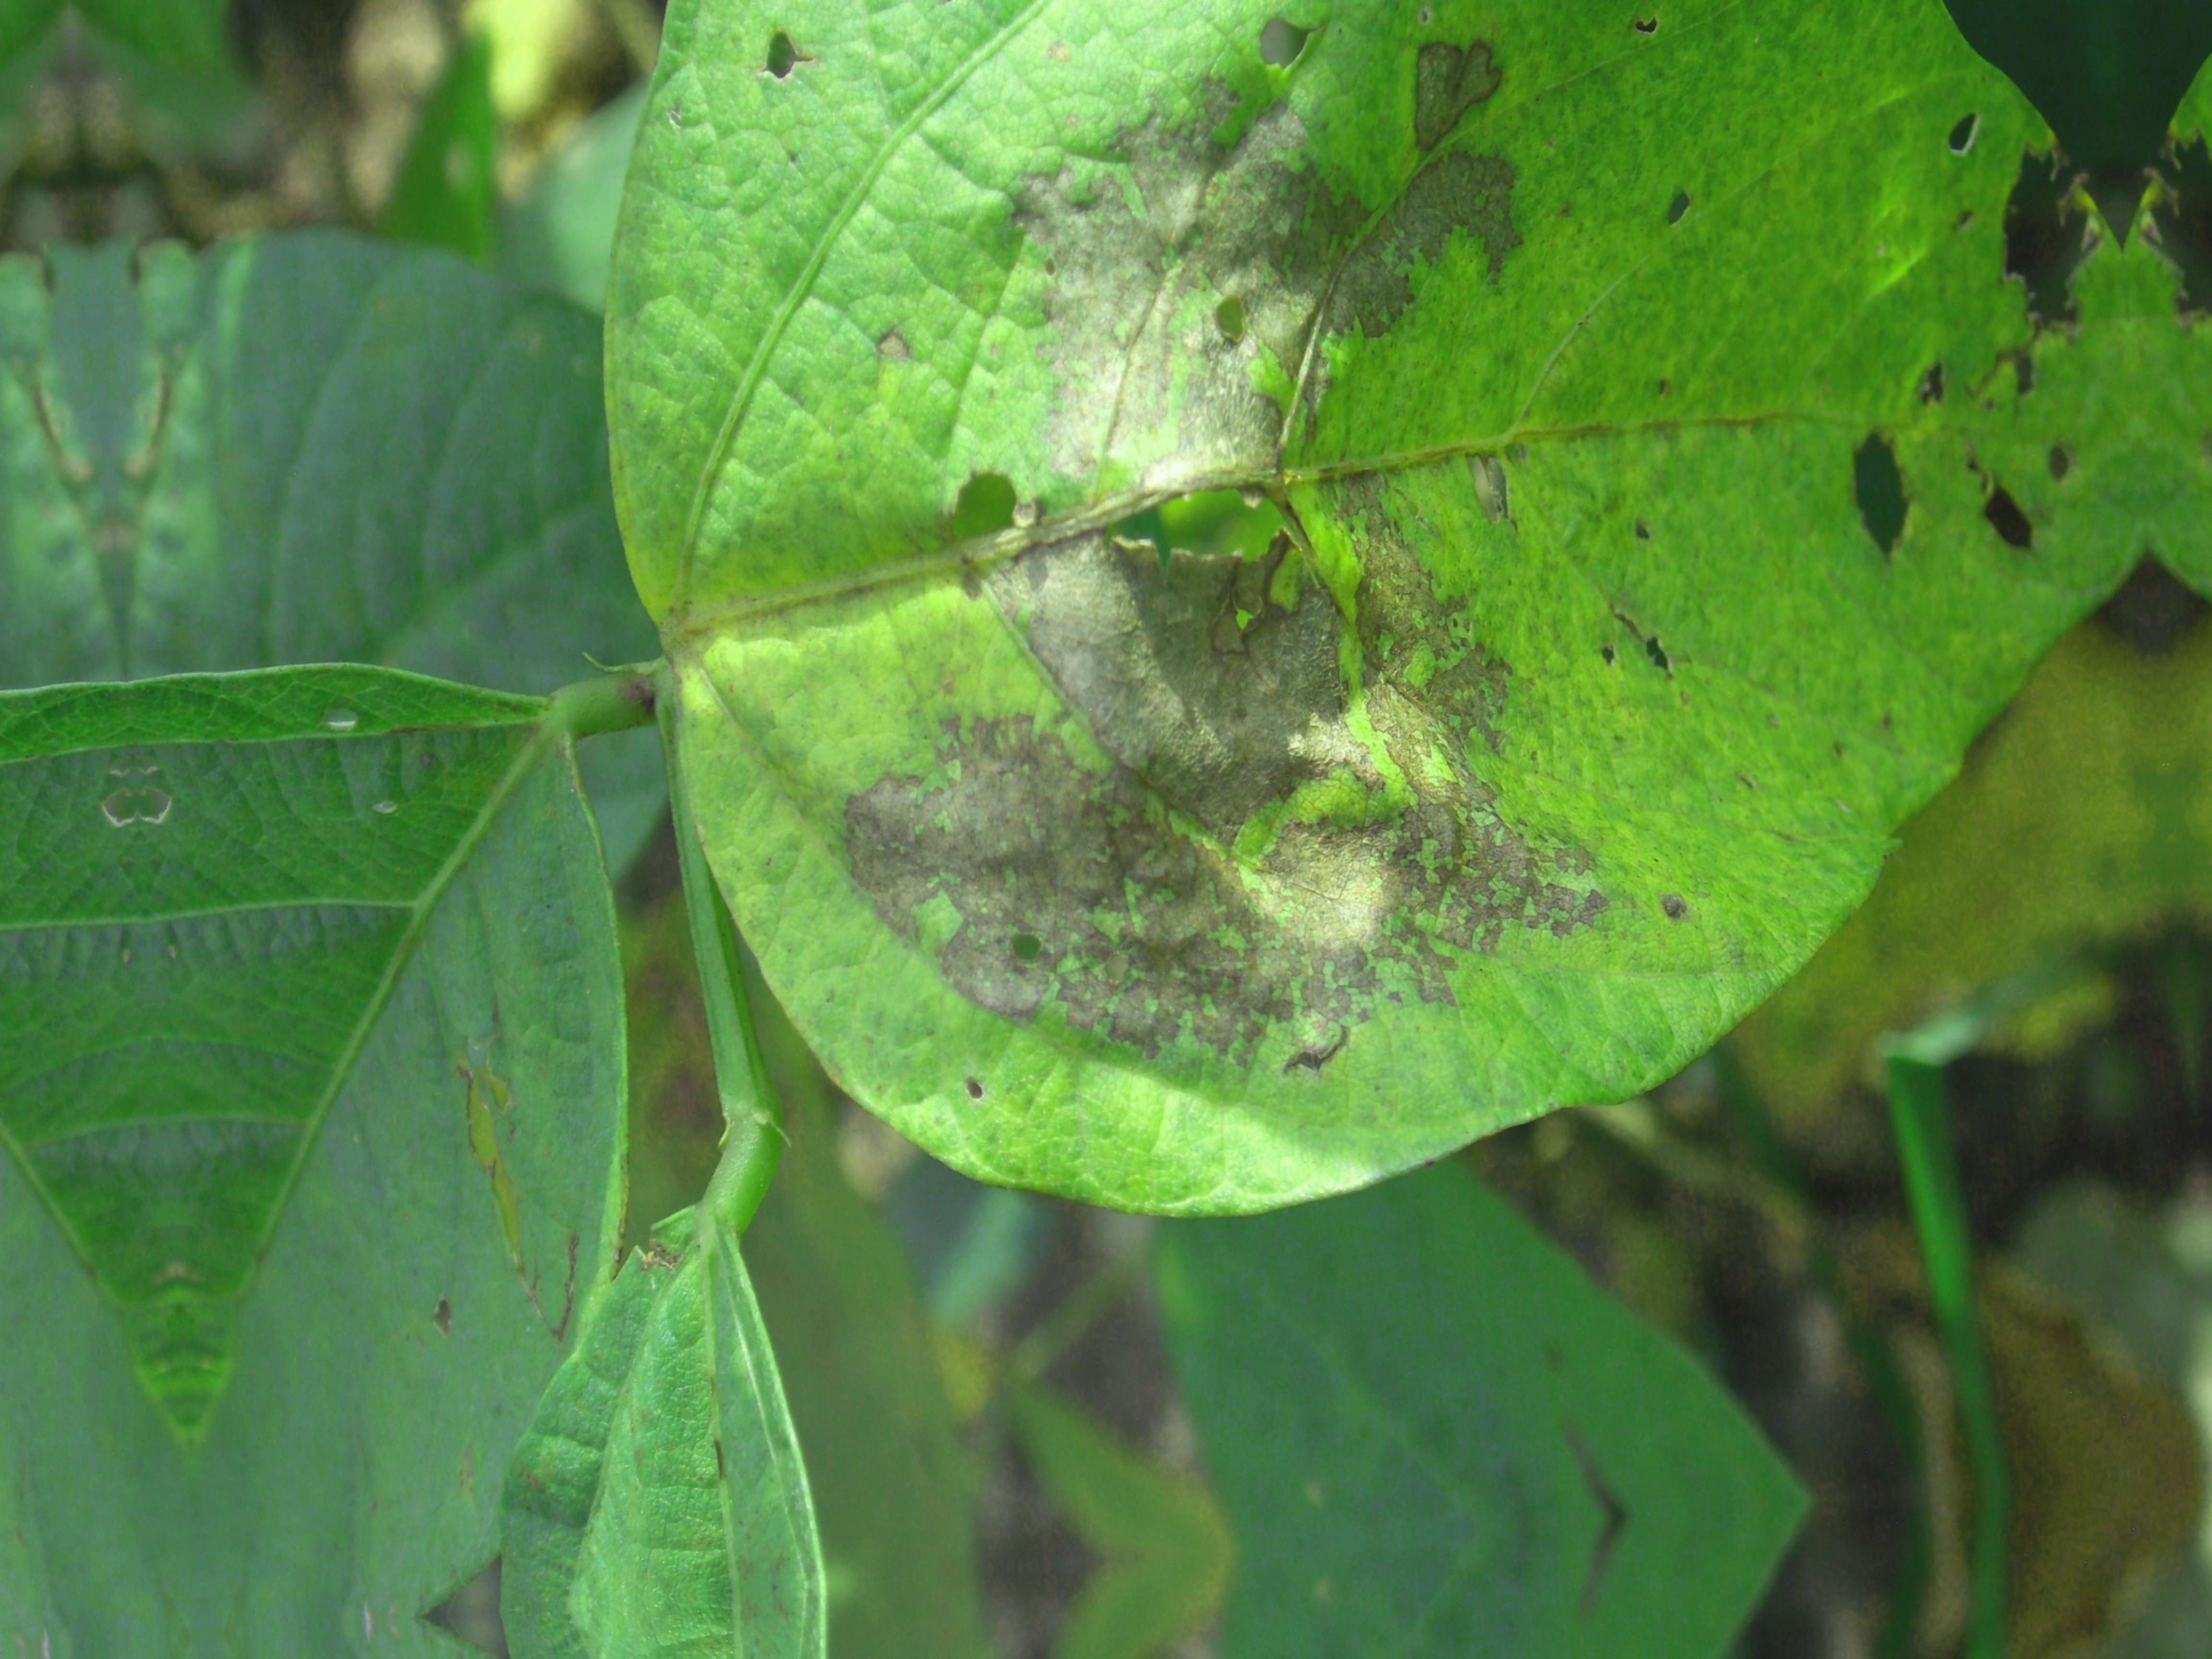
Label: Disease